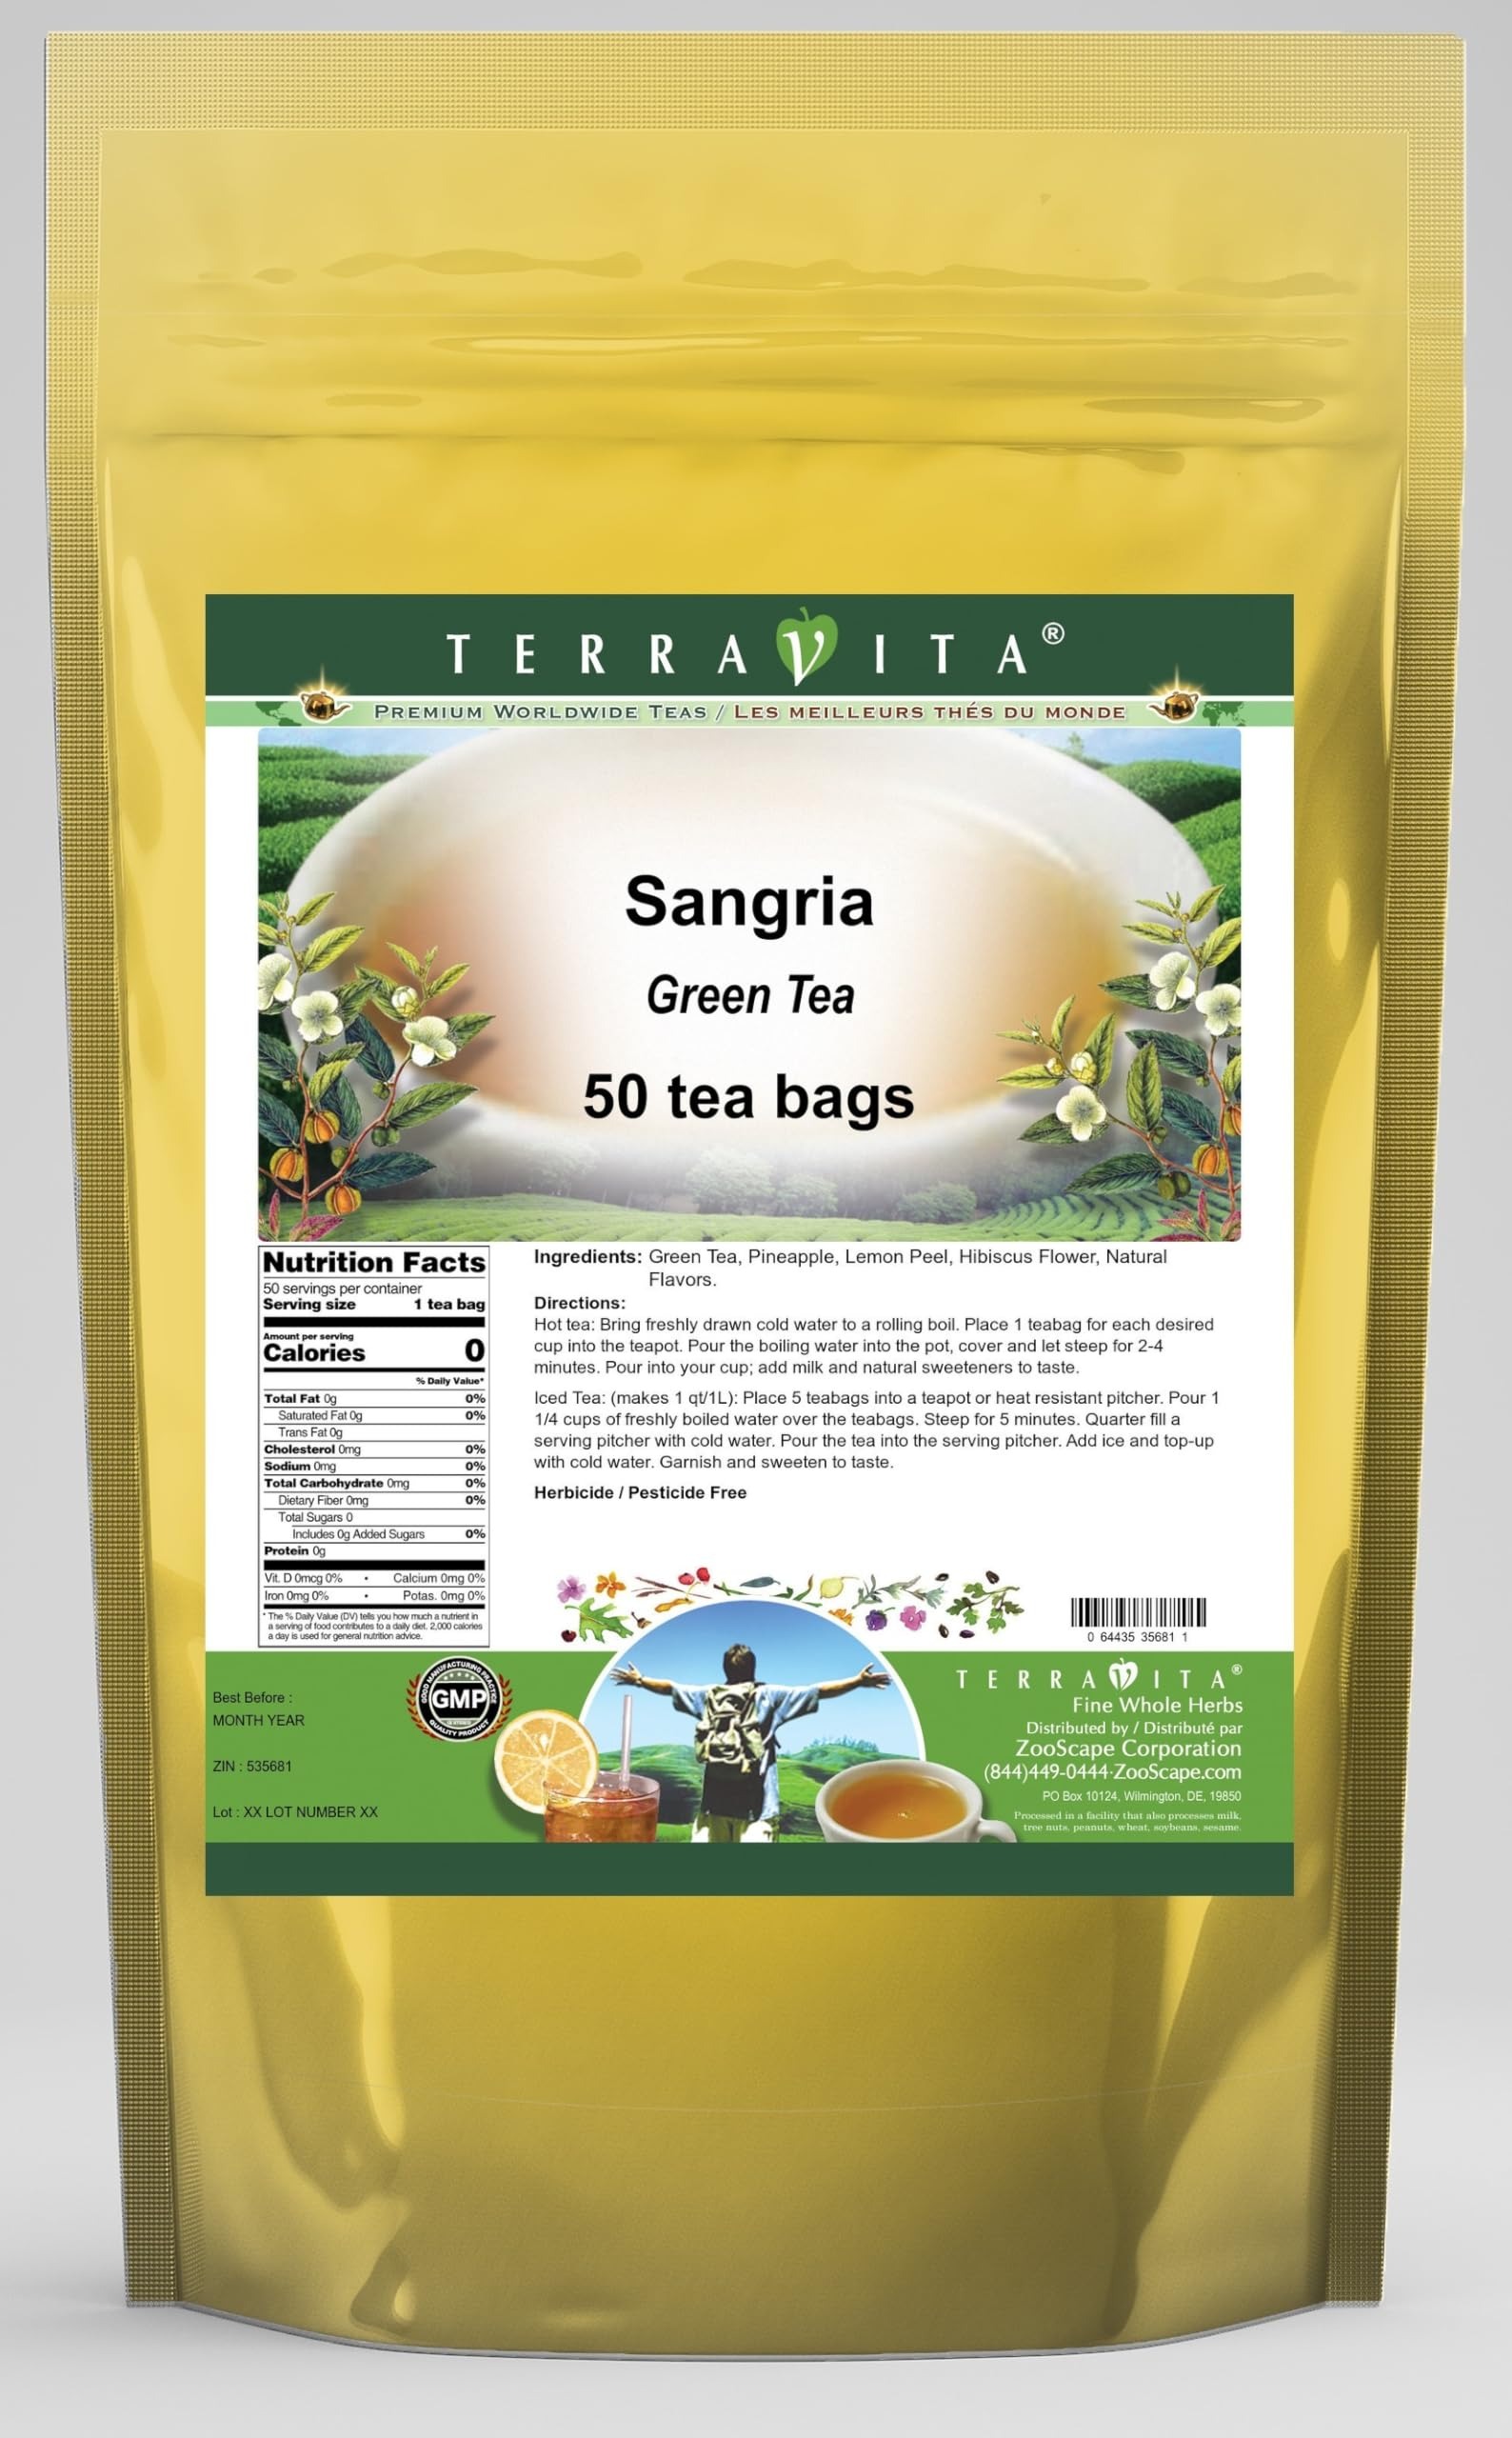
Item Name: Sangria Green Tea (50 tea bags, ZIN: 535681) - 2 Pack
Bullet Point 1: Our Sangria Green Tea is a scrumptuous flavored Green tea with Pineapple, Lemon Peel and Hibiscus Flower that will refresh you with its terrific taste! You will enjoy the Sangria aroma and flavor again and again! - Ingredients: Green tea, Pineapple, Lemon Peel, Hibiscus Flower and Natural Sangria Flavor.
Bullet Point 2: No fillers.
Bullet Point 3: Manufacturer: TerraVita
Bullet Point 4: Size: 50 tea bags
Bullet Point 5: Green Tea Bags - Packed in a convenient upright pouch!
Product Description: Our Sangria Green Tea is a scrumptuous flavored Green tea with Pineapple, Lemon Peel and Hibiscus Flower that will refresh you with its terrific taste! You will enjoy the Sangria aroma and flavor again and again! - Ingredients: Green tea, Pineapple, Lemon Peel, Hibiscus Flower and Natural Sangria Flavor. - Hot tea brewing method: Bring freshly drawn cold water to a rolling boil. Place 1 teabag for each desired cup into the teapot. Pour the boiling water into the pot, cover and let steep for 2-4 minutes. Pour into your cup; add milk and natural sweeteners to taste. - Iced tea brewing method: (to make 1 liter/quart): Place 5 teabags into a teapot or heat resistant pitcher. Pour 1 1/4 cups of freshly boiled water over the teabags. Steep for 5 minutes. Quarter fill a serving pitcher with cold water. Pour the tea into the serving pitcher. Add ice and top-up with cold water. Garnish and sweeten to taste. - TerraVita is an exclusive line of premium-quality, natural source products that use only the finest, purest and most potent ingredients found around the world. TerraVita is hallmarked by the highest possible standards of purity, potency, stability and freshness. All of our products are prepared with the highest elements of quality control, from raw materials through the entire manufacturing process, up to and including the moment that the bottles or bags are sealed for freshness and shipped out to you. Our highest possible standards are certified by independent laboratories and backed by our personal guarantee. - TerraVita exists to meet and ensure your family's health and wellness without the harmful effects of chemicals and health products. We strive to make all of our products affordable and reliable and are constantly searching the market to maintain our affordability a
Value: 100.0
Unit: Count

Price: 38.92